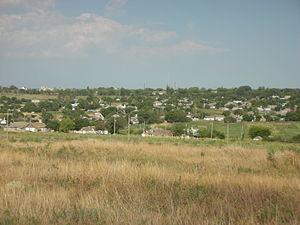
Mangouch est une commune urbaine de l'oblast de Donetsk, en Ukraine., et le centre administratif du raïon éponyme. Sa population comptait 8 007 habitants en 2019.